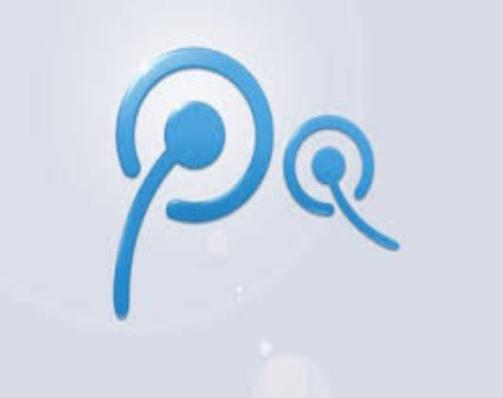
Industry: Leisure